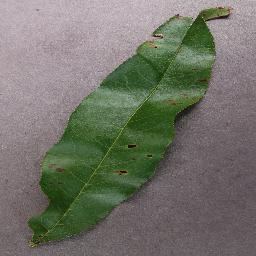
Label: Peach___Bacterial_spot